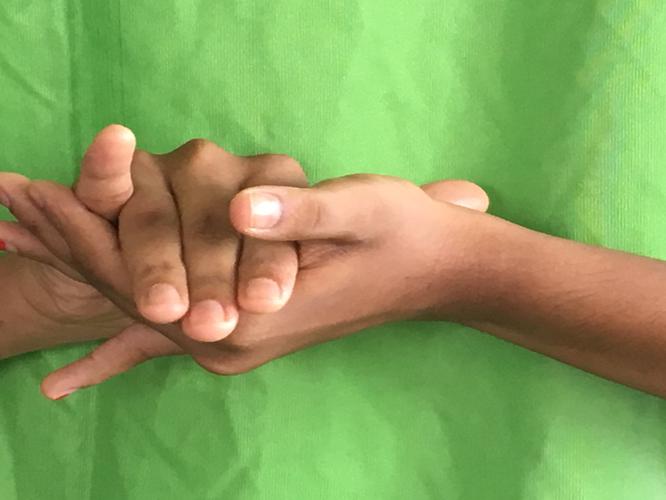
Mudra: Kurma
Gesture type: double_hand